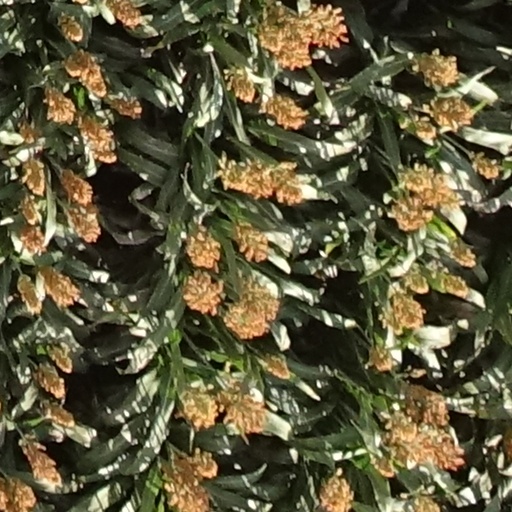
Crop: sorghum